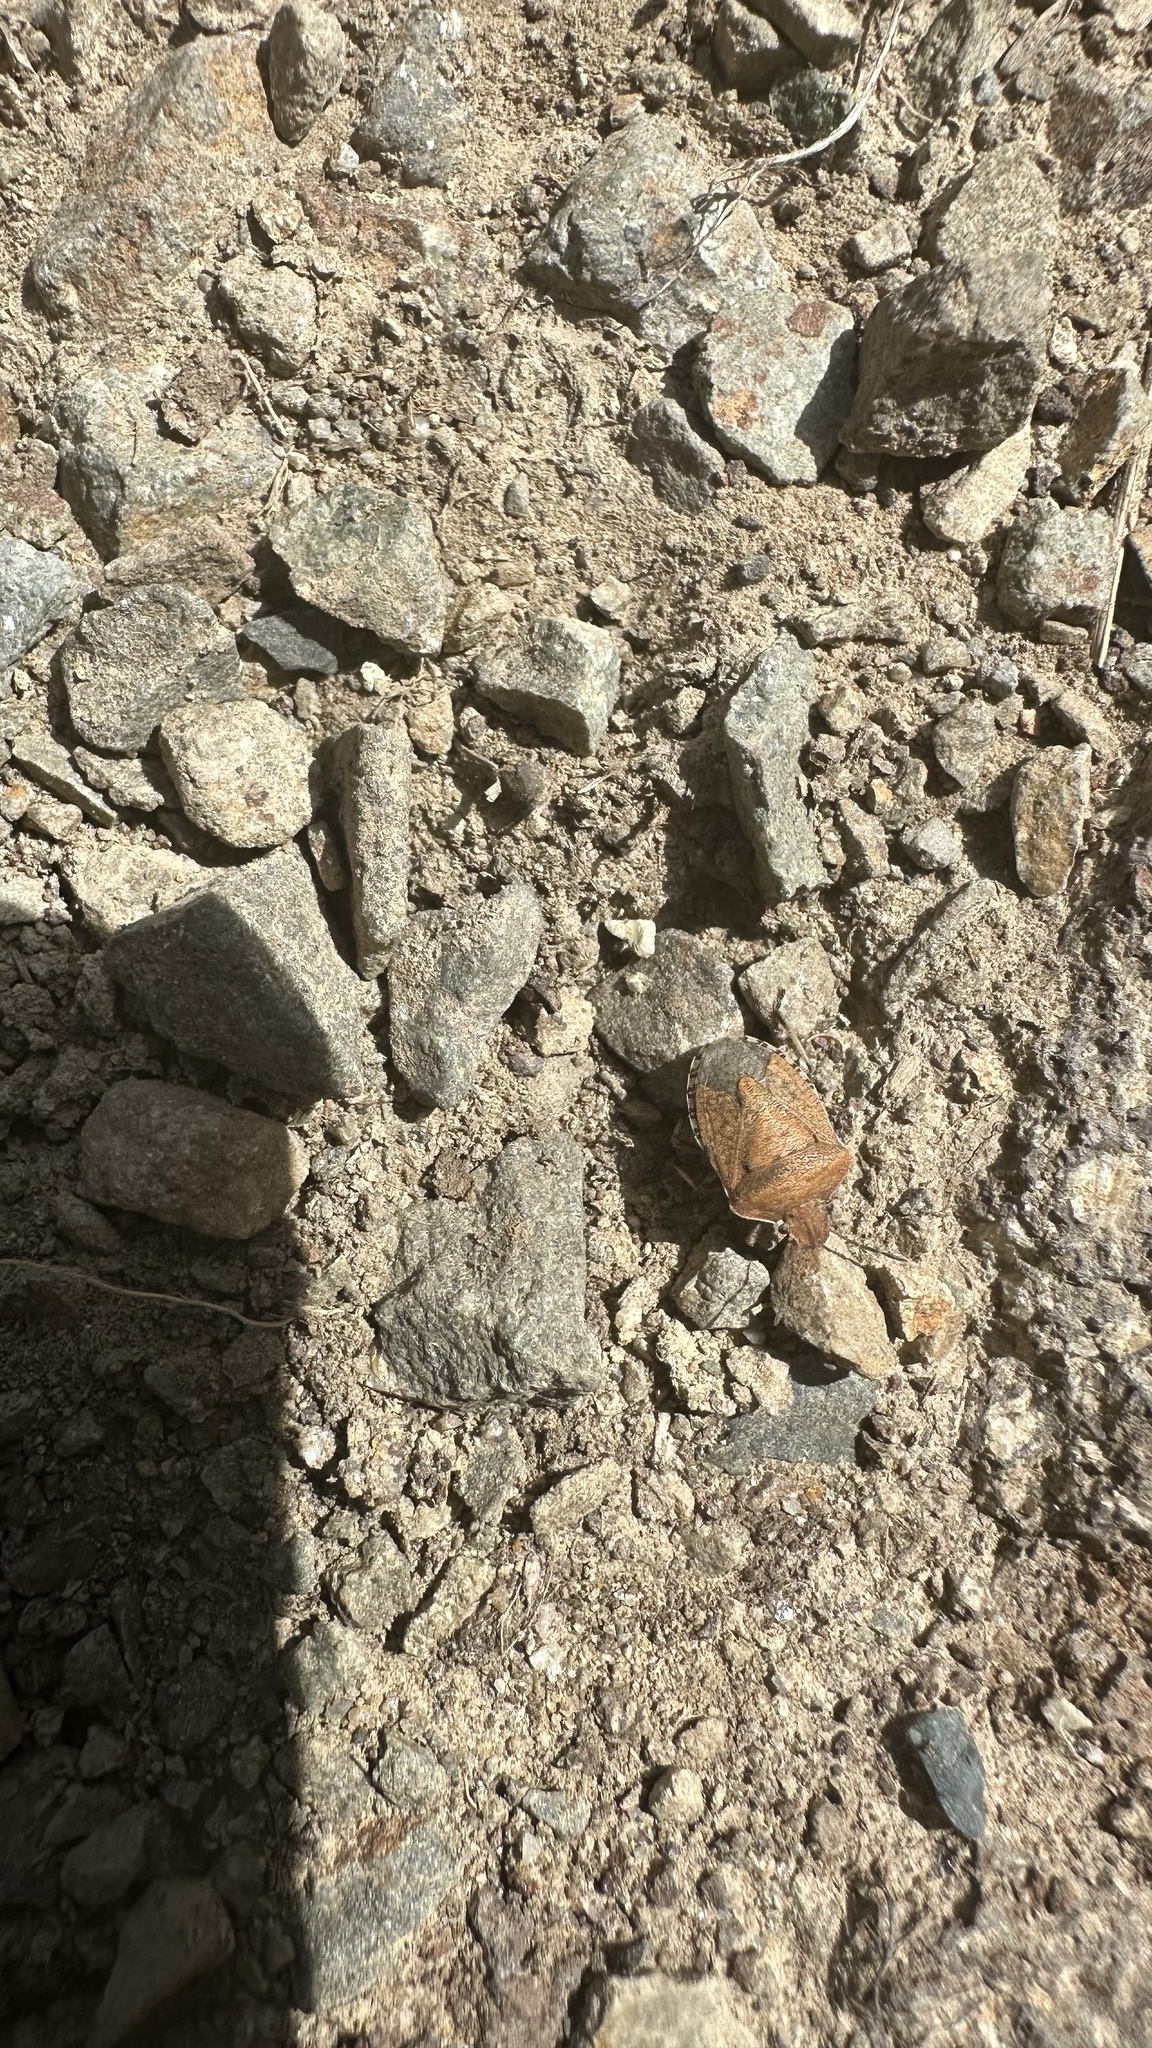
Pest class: stink_bug